Transport in Thoothukudi

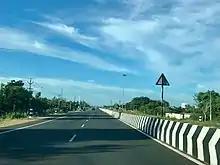
Thoothukudi – Ramanathapuram - Chennai ECR

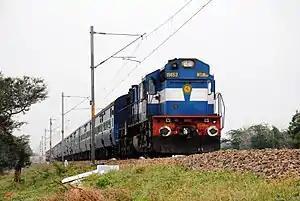
Thoothukudi Railway Station

Thoothukudi railway station is one of the oldest railway stations in India and South Indian Railway began a "Madras – Thoothukudi" service connecting with the boat to Ceylon in 1899. The station was declared as Model Station in 2007 and several infrastructure developments are in process. There is also another station, known as "Tuti-Melur".